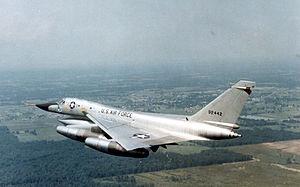
Le Strategic Air Command, ou SAC, était un grand commandement de l'United States Air Force, formé en 1946 pour regrouper les unités de bombardement stratégique de l'USAF, destinées en particulier à employer les armes nucléaires des États-Unis. Il regroupait aussi bien des unités de bombardiers, que d'avions ravitailleurs, de chasseurs d'escorte, mais aussi de missiles balistiques intercontinentaux.